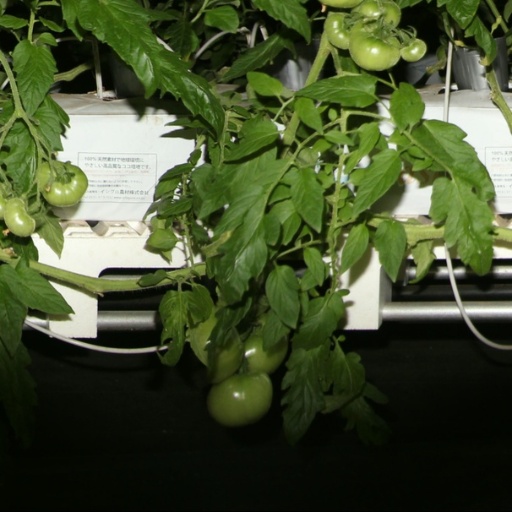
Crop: tomato